Kevin Billington

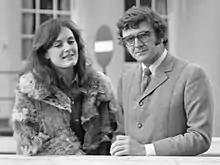
Billington and his wife Rachel in 1968

Kevin Billington (12 June 1934 – 13 December 2021) was a British film director, who worked in the theatre, film and television from the 1960s.